Margaritaville at Sea

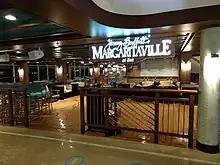
The original Margaritaville at Sea dining venue aboard "Norwegian Escape" prior to its closure

The cruise line was formed after Celebration Cruise Line ceased operations following a grounding incident that left its only ship, , damaged beyond repair. Former Celebration Cruise Line executives formed Bahamas Paradise Cruise Line and purchased "Costa Celebration" to take over the route formerly operated by "Bahamas Celebration". The cruise line's first cruise was scheduled to depart on February 1, 2015. Due to technical difficulties, the voyage was cancelled. Repairs were made and the ship set sail on February 3.